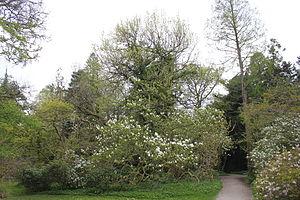
Le Jardin botanique forestier ou Arboretum de Charlottenlund est un arboretum situé dans le parc du Palais de Charlottenlund à Charlottenlund, à 10 km au nord de Copenhague, au Danemark. Il dépend de l'Arboretum d'Hørsholm, lequel est géré par l'université de Copenhague et fait partie de son Département de géosciences et de gestion des ressources naturelles.